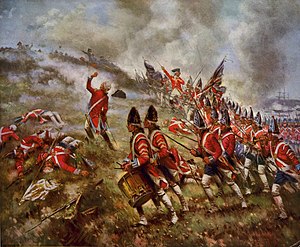
Amerikanske uafhængighedskrig / Krigen i nord 1775–1777 / Massachusetts
Slaget ved Bunker Hill
Den amerikanske uafhængighedskrig eller amerikanske befrielseskrig var en krig mellem Storbritannien og tretten britiske kolonier, som erklærede deres uafhængighed som Amerikas Forenede Stater i 1776. Krigen var kulminationen på den amerikanske revolution, en kolonial magtkamp mod politiske og økonomiske kræfter i det britiske imperium. Krigen udvidede sig senere udenfor britisk Nordamerika. Mange indianere kæmpede også på begge sider i konflikten.